Wendell Fertig

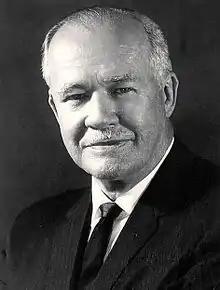
Colonel Wendell Fertig, 1963

Wendell Fertig (December 16, 1900 – March 24, 1975) was an American civil engineer, in the American-administered Commonwealth of the Philippines, who organized and commanded an American-Filipino guerrilla force on the Japanese-occupied, southern Philippine island of Mindanao during World War II. Fertig's widely scattered guerrilla force numbered approximately 32,000. He faced about 50,000 Japanese soldiers, mostly garrison troops in towns and cities.